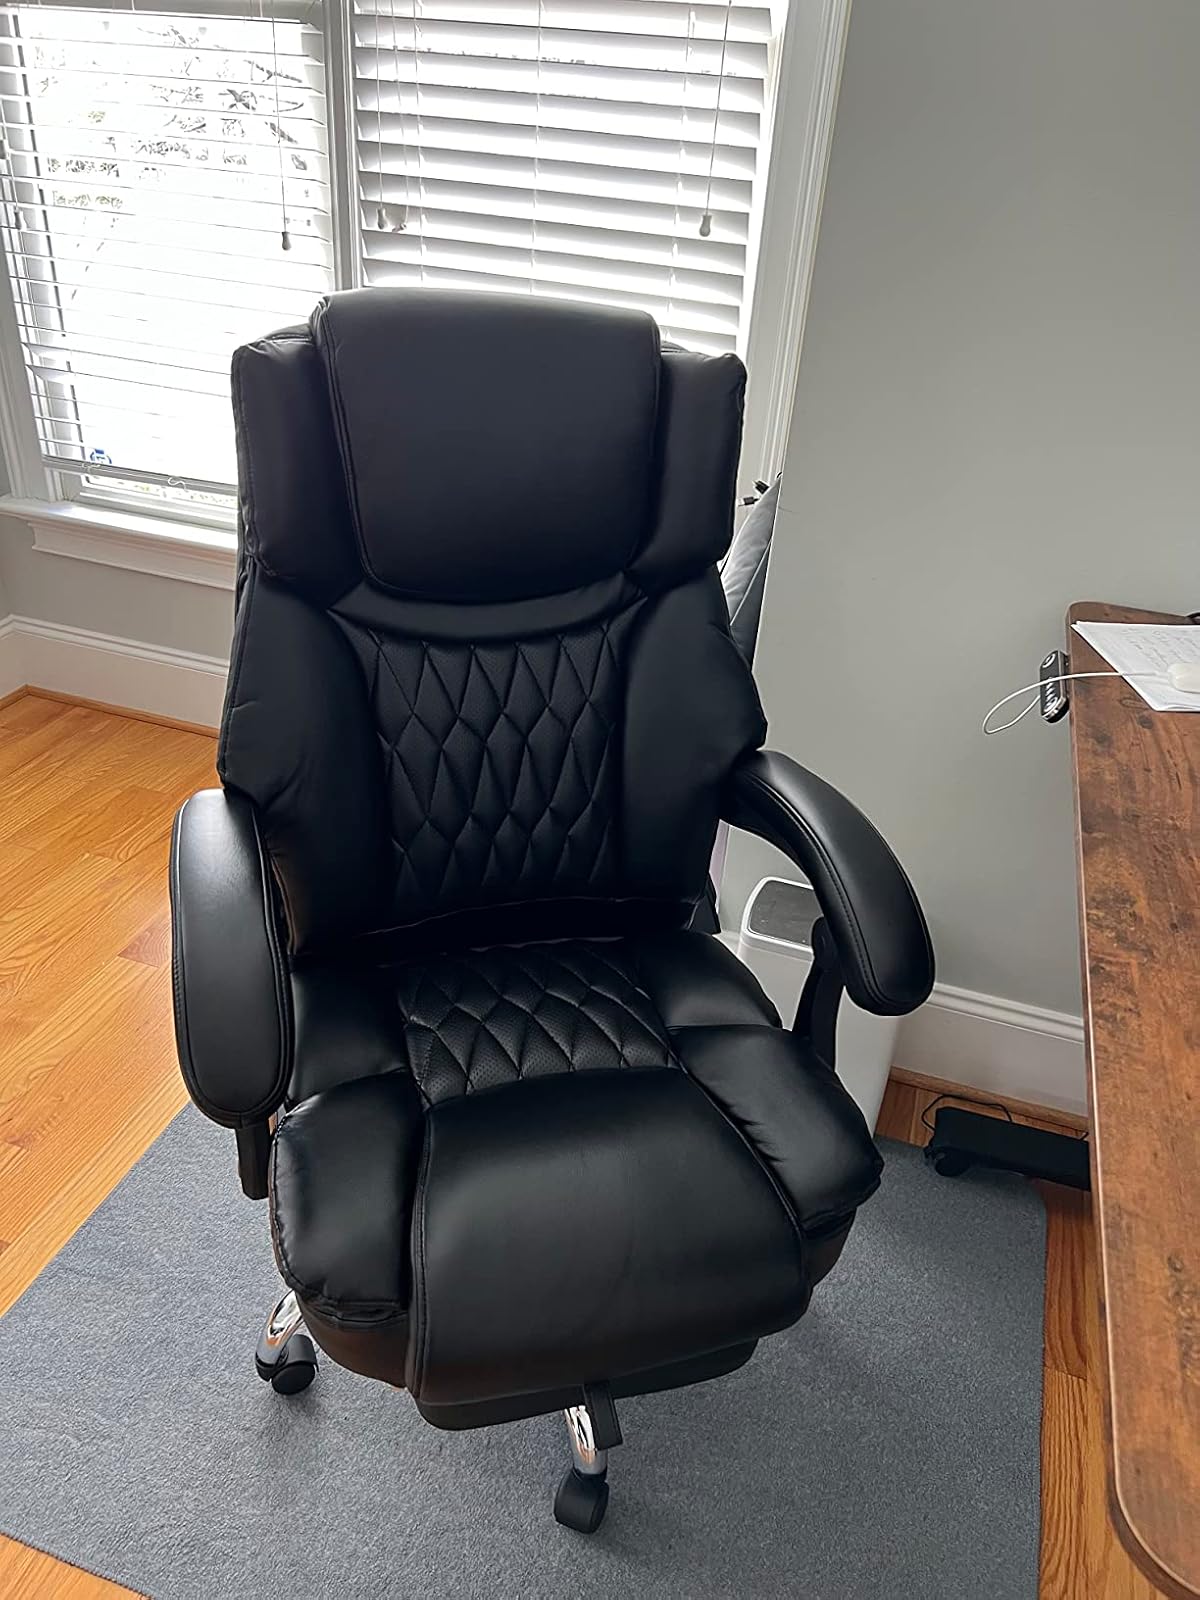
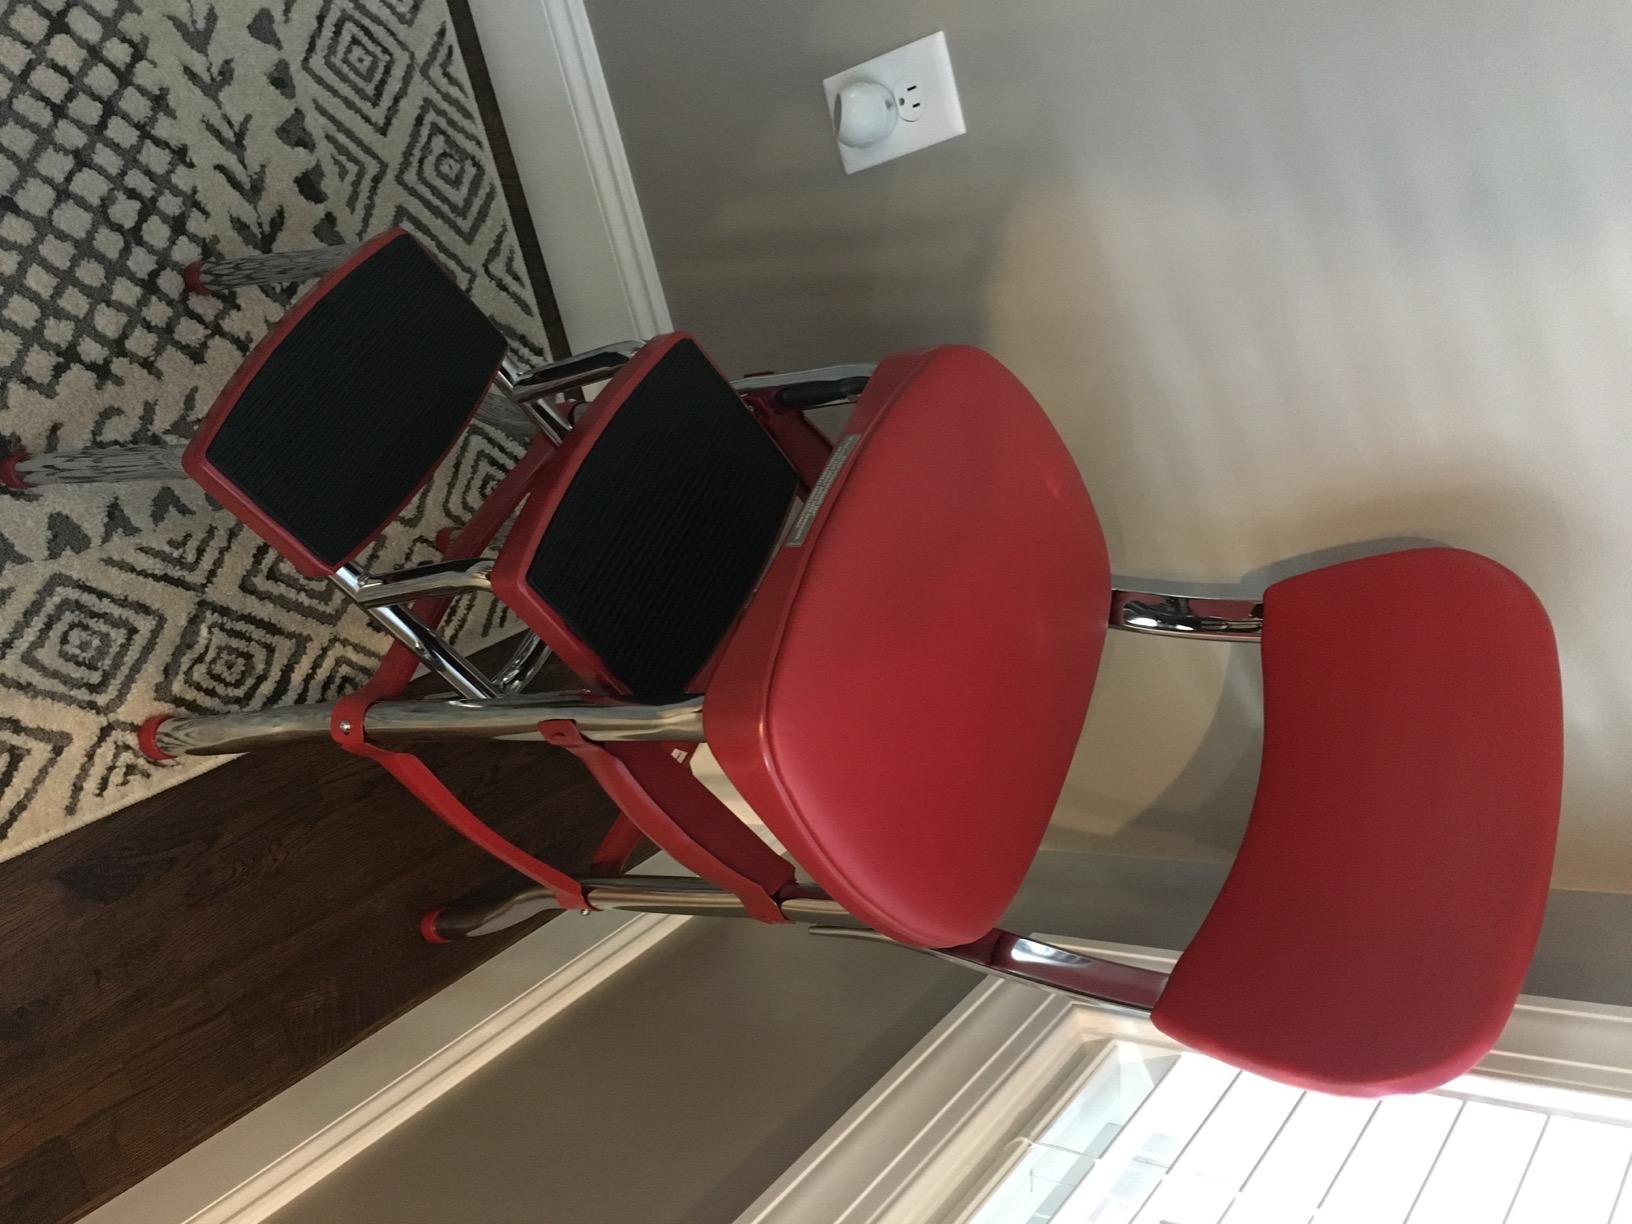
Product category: items_chair
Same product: no